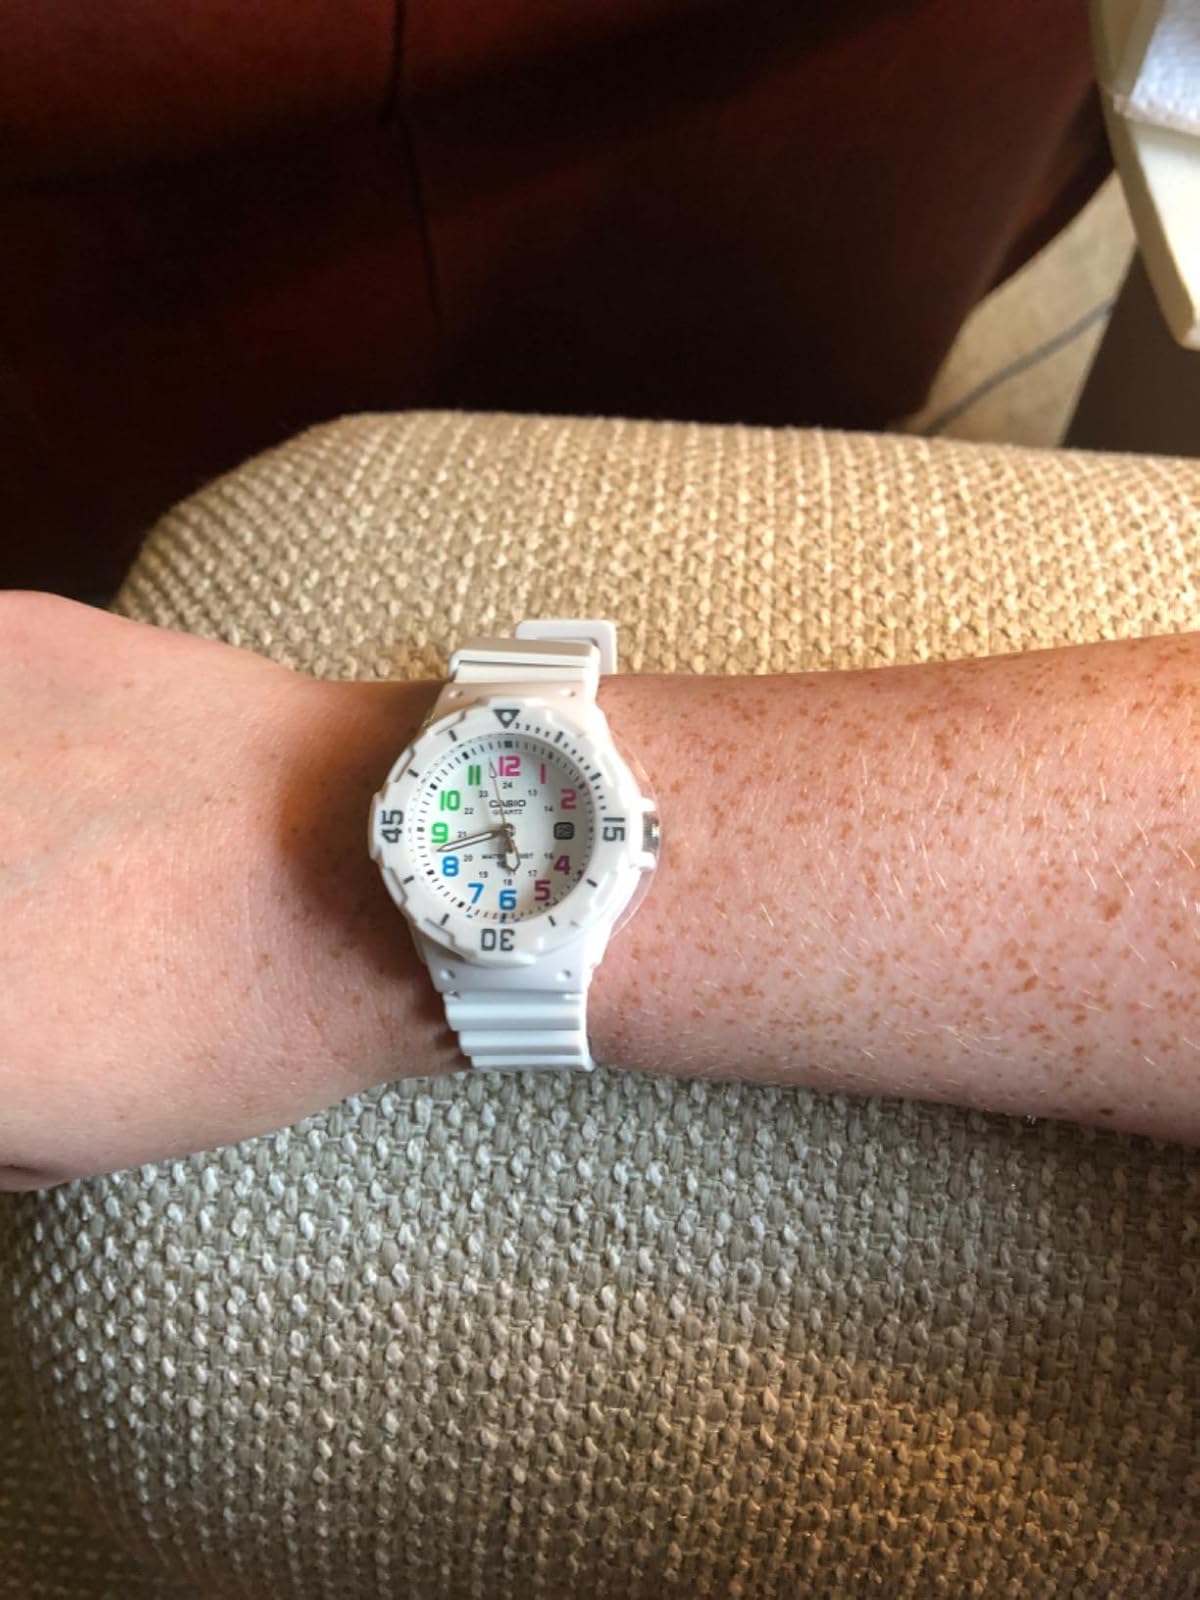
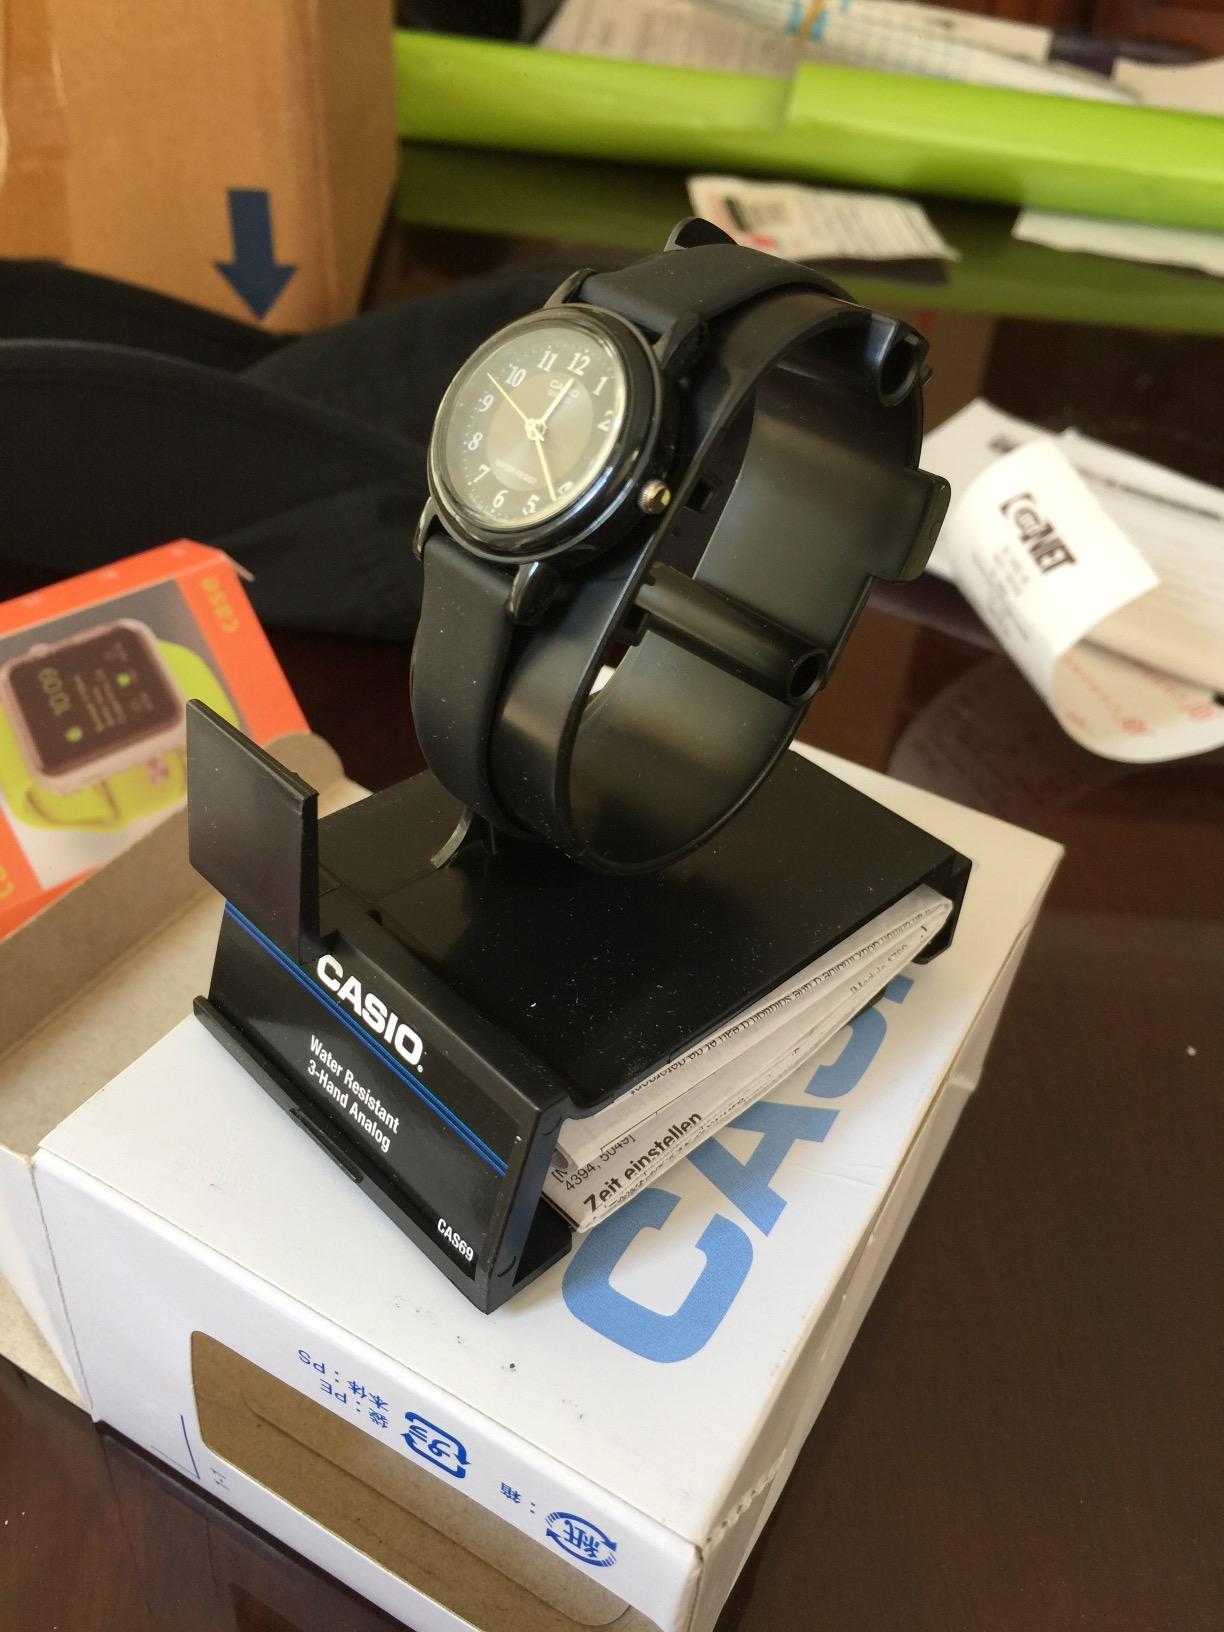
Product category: accessories_watch
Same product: no